Creuse

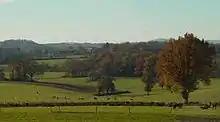
Creuse landscape

Creuse is part of the region of Nouvelle-Aquitaine.